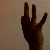
The image shows a hand gesture representing the number 9 in Indian Sign Language.